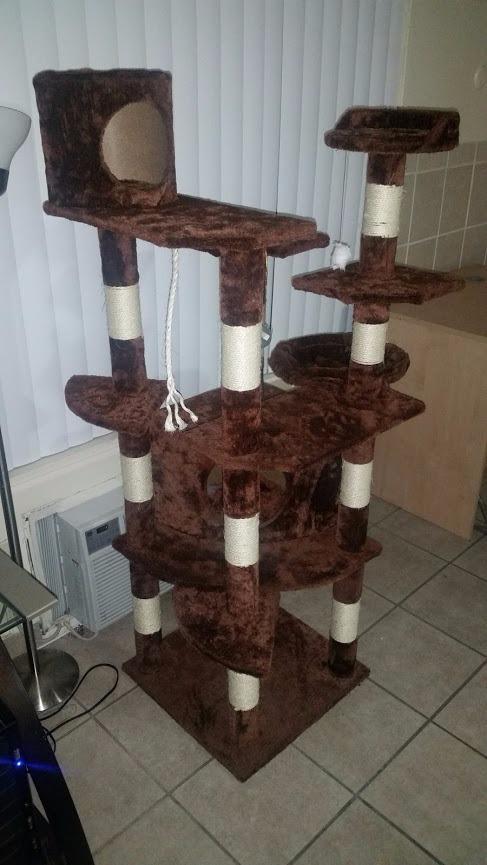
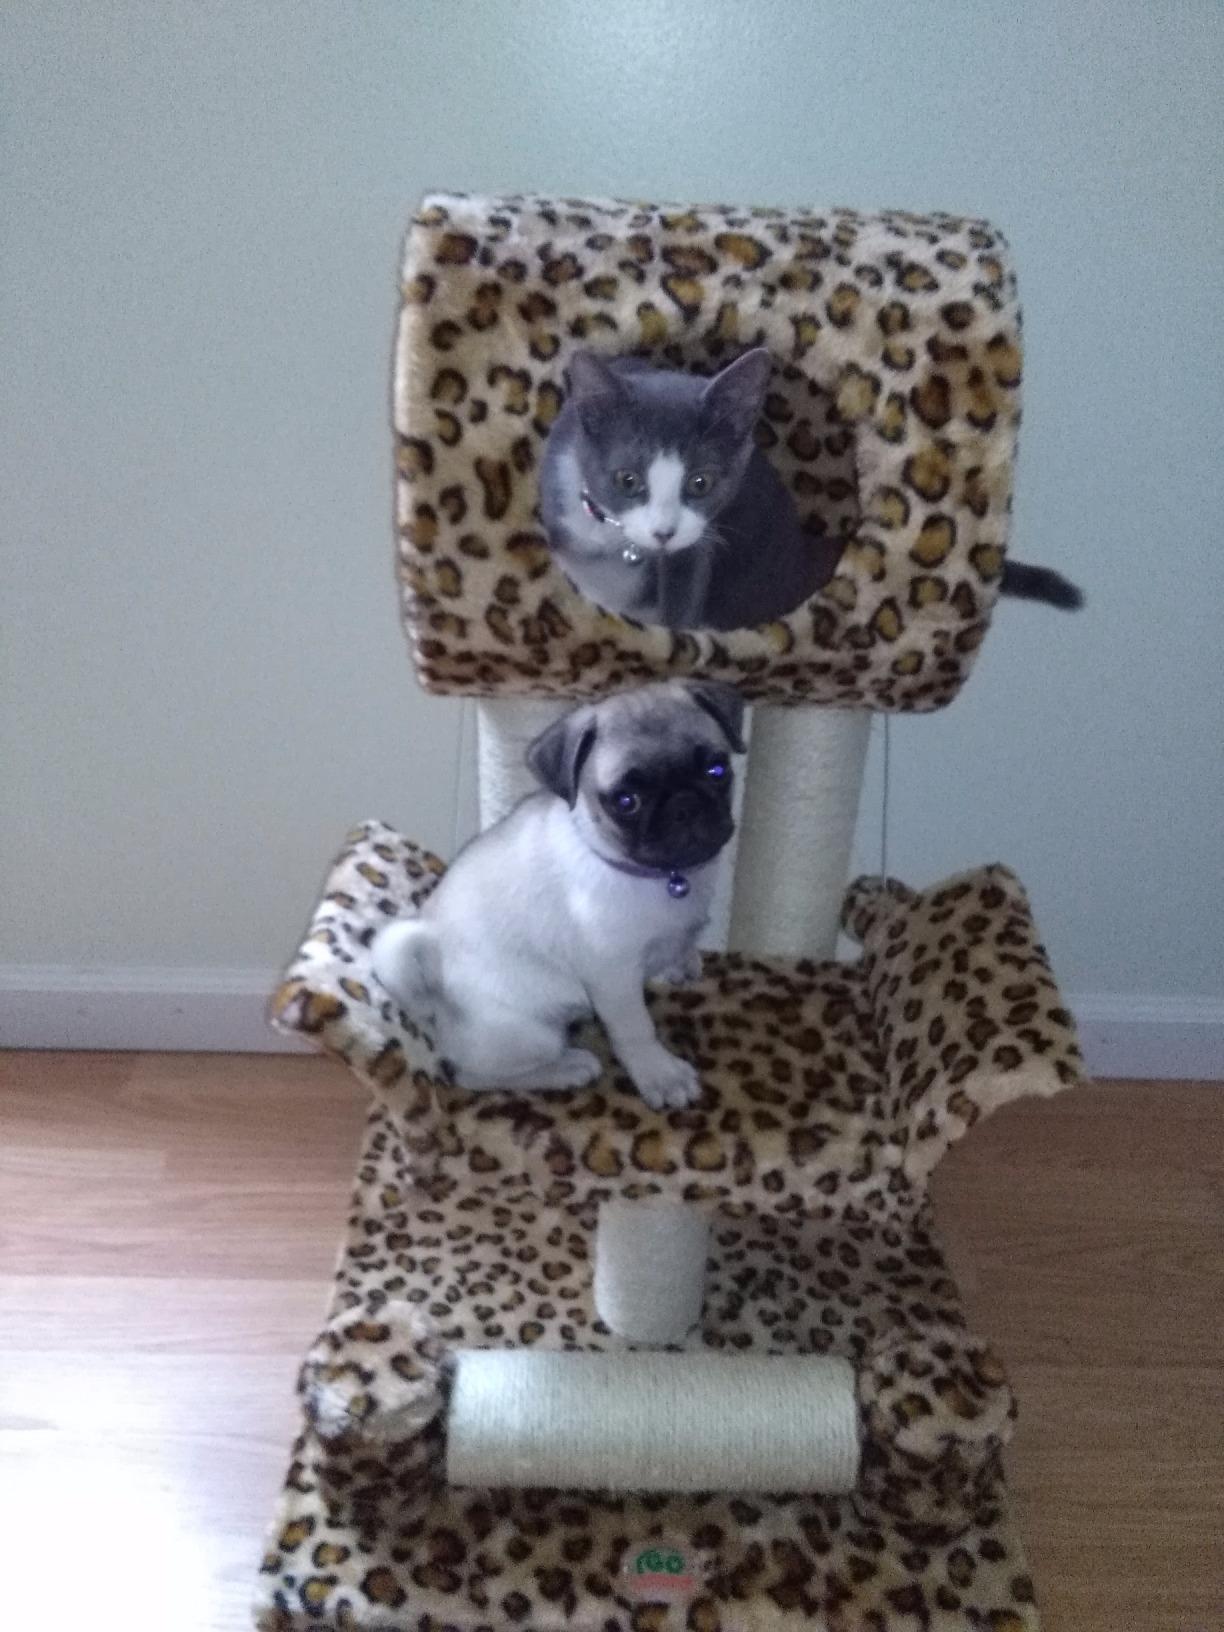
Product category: items_cat tree
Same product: no